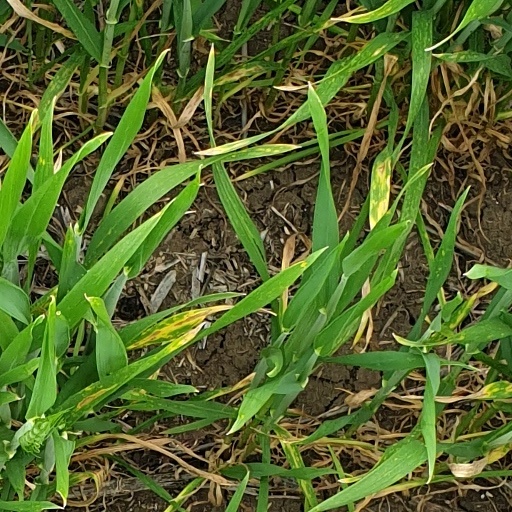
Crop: wheat